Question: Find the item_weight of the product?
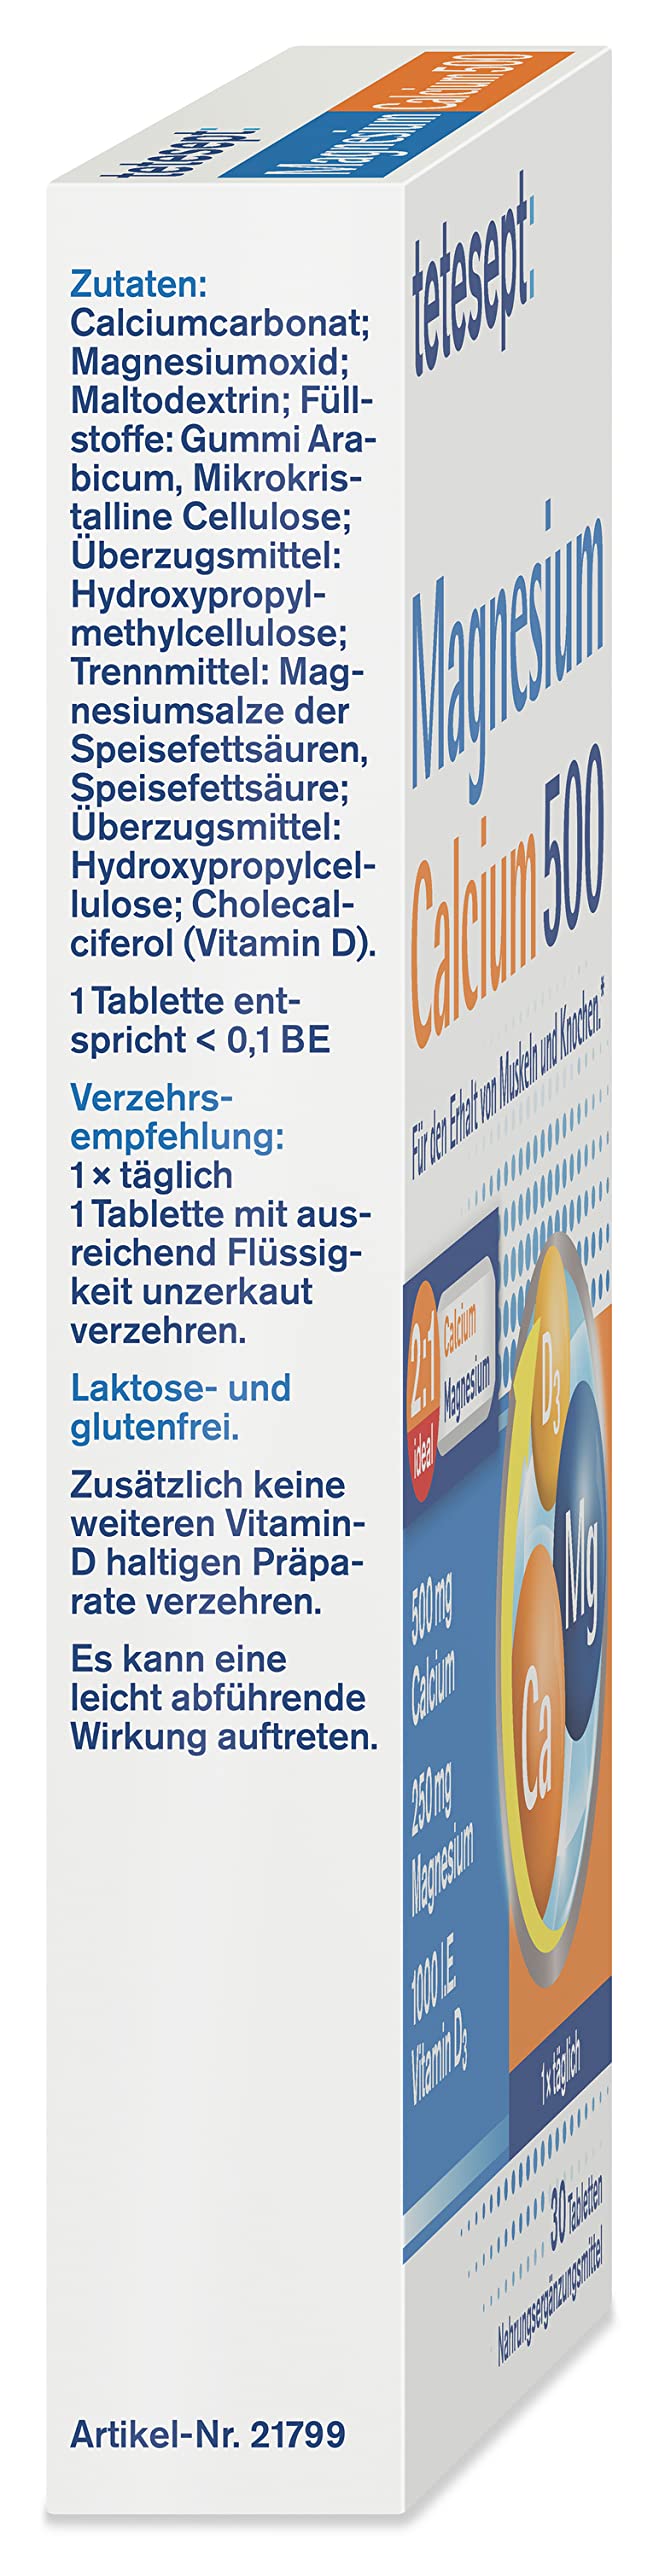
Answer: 500.0 milligram